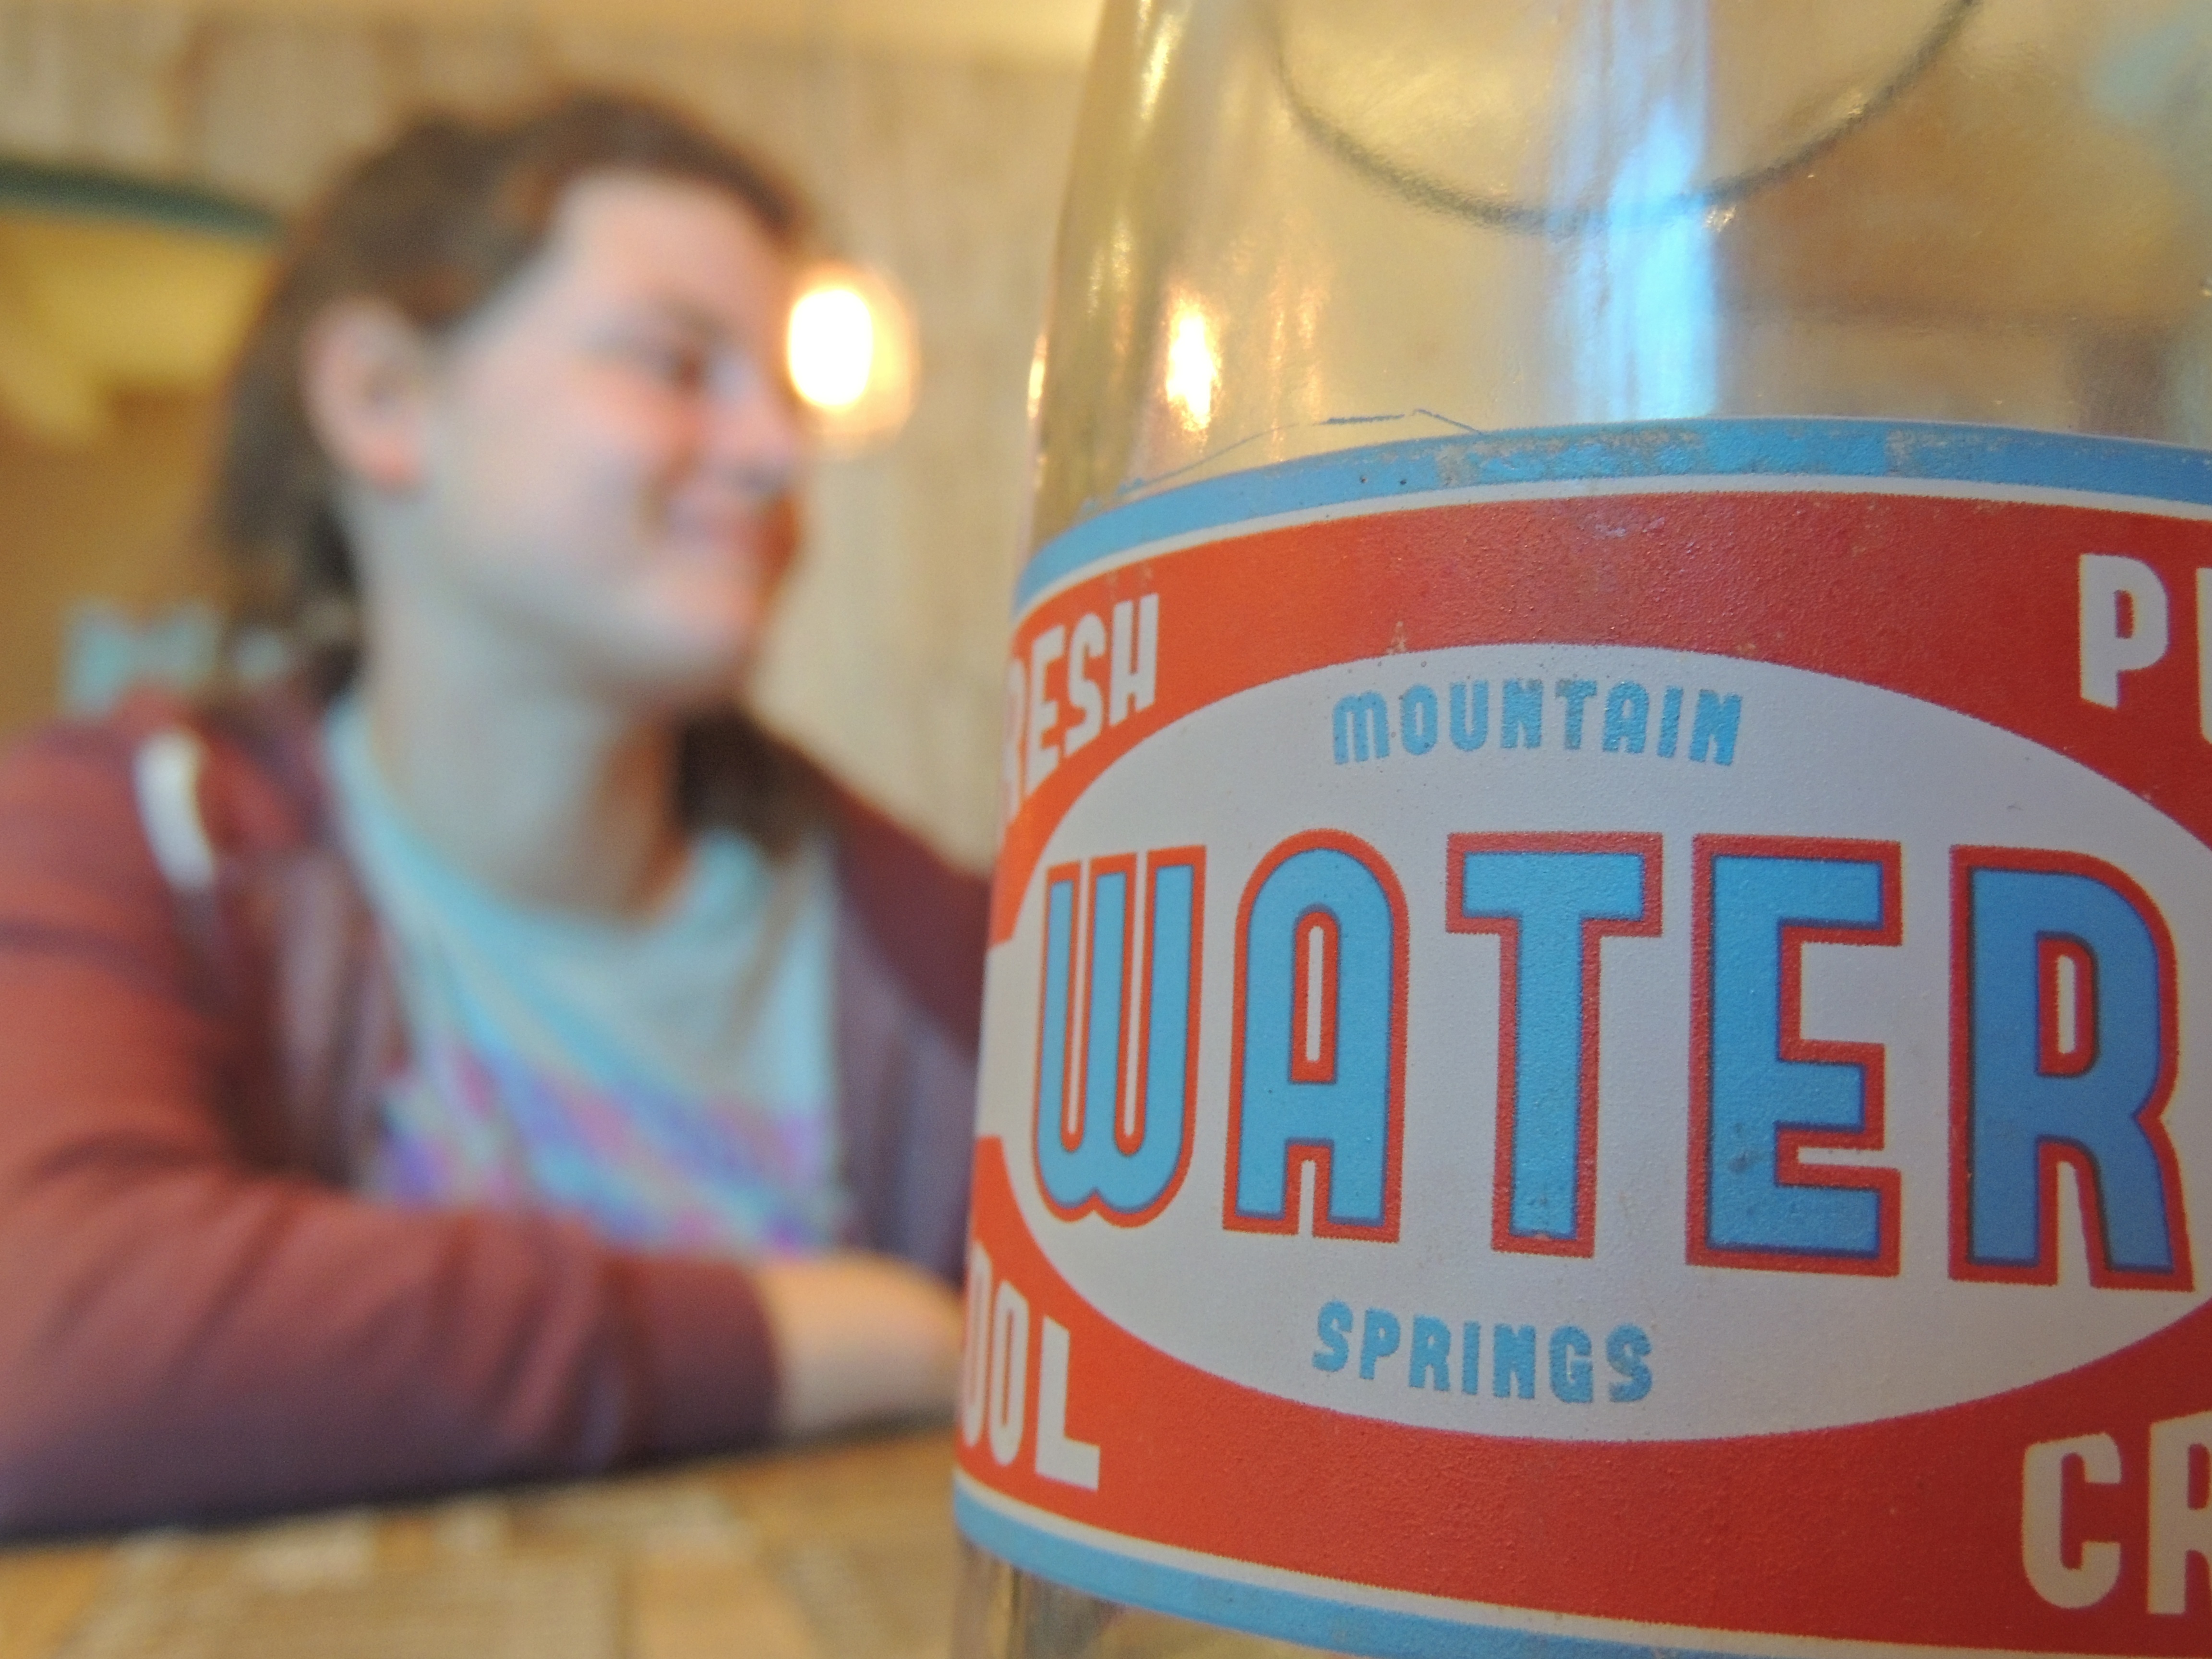
red, color, drink, blue, beer, sense